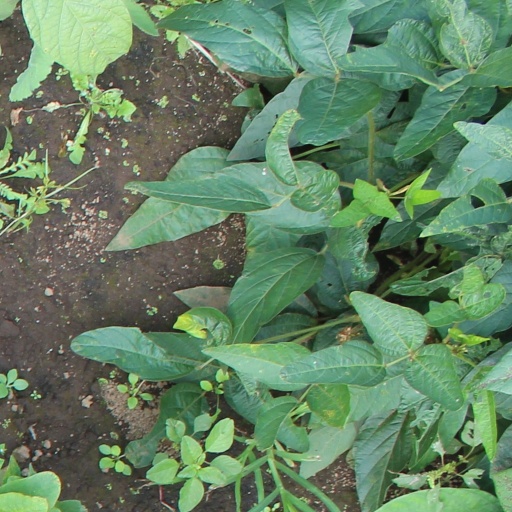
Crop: soybean